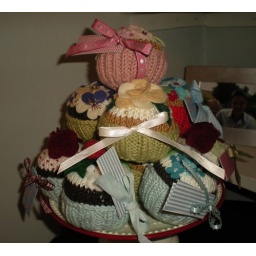
A pile of yummy knitted cakes on my cake stand - a bargain in the Laura Ashley sale!